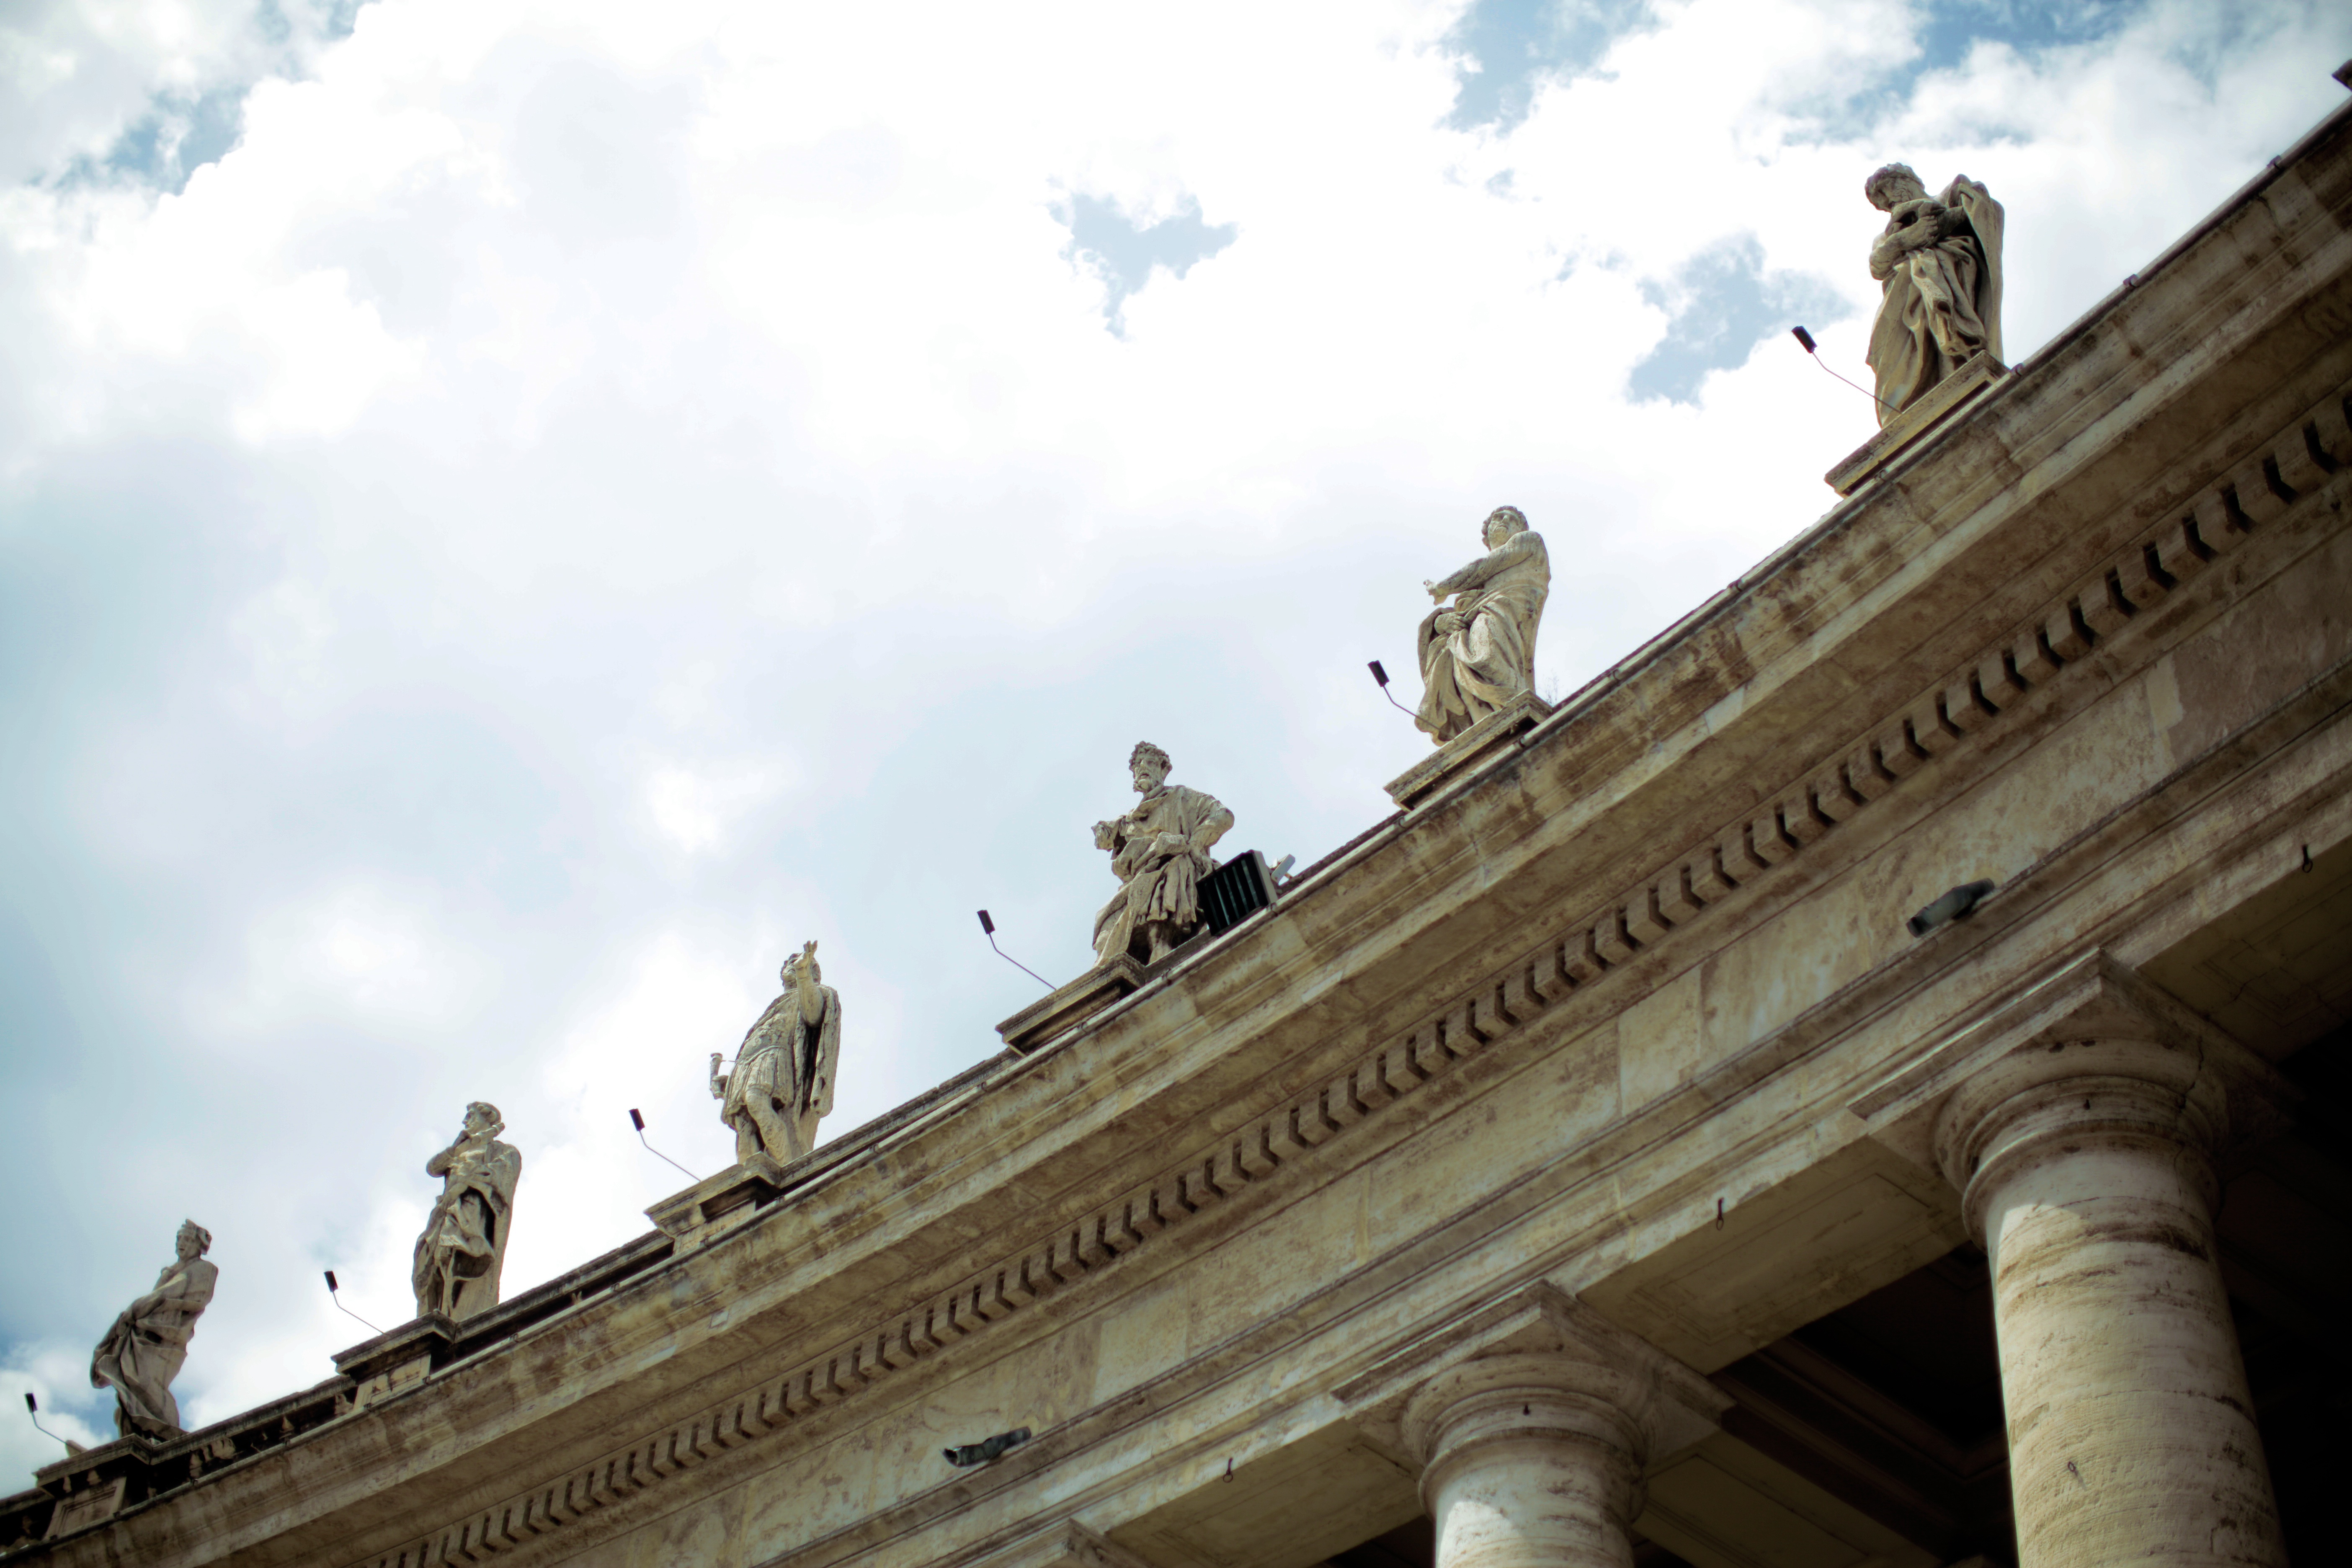
landmark, temple, ancient history, monument, palace, place of worship, ancient rome